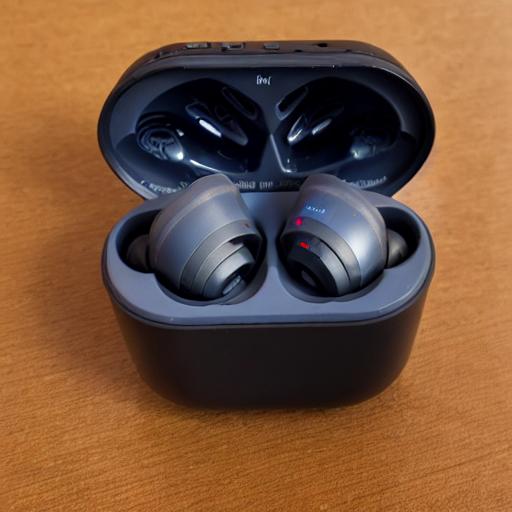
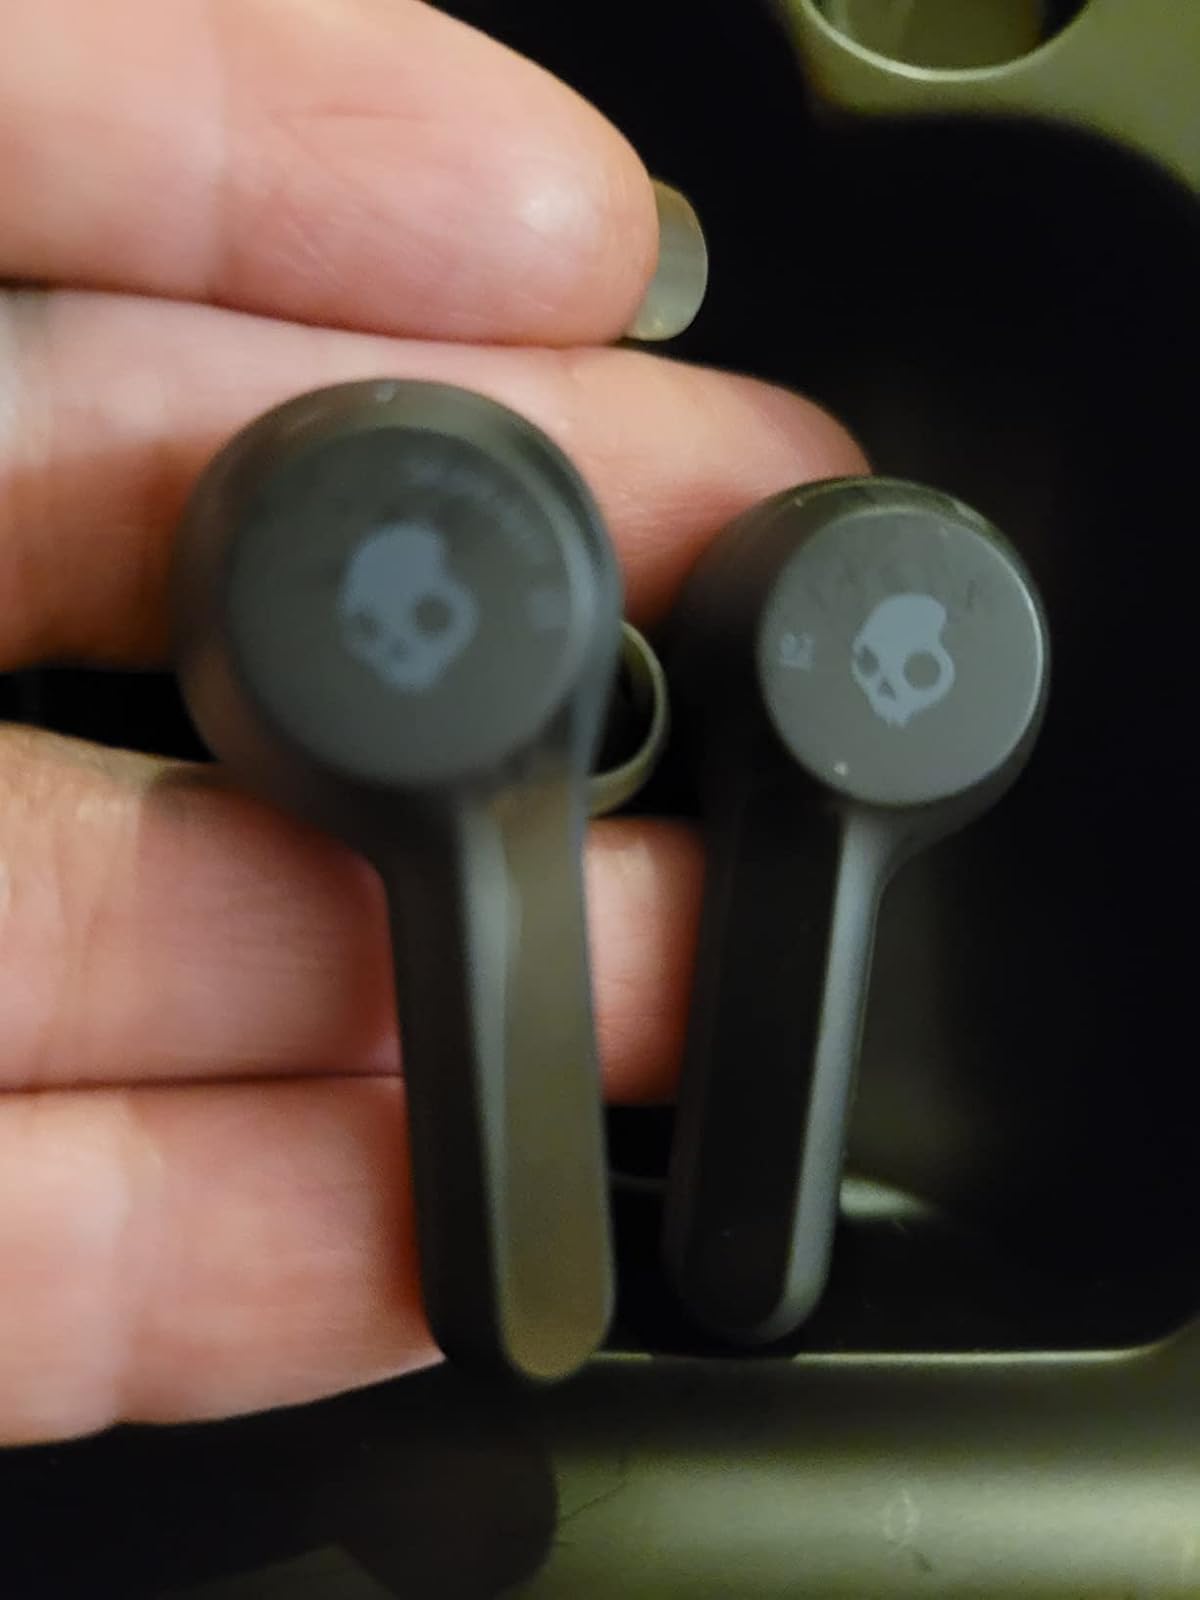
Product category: earbuds
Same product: no